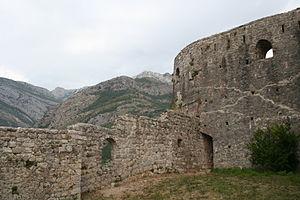
Stari Bar est un village du sud du Monténégro, dans la municipalité de Bar. C'est aussi à Stari Bar que l'on trouve l'ancien emplacement de la ville de Bar qui se nommait à l'époque Antivari.